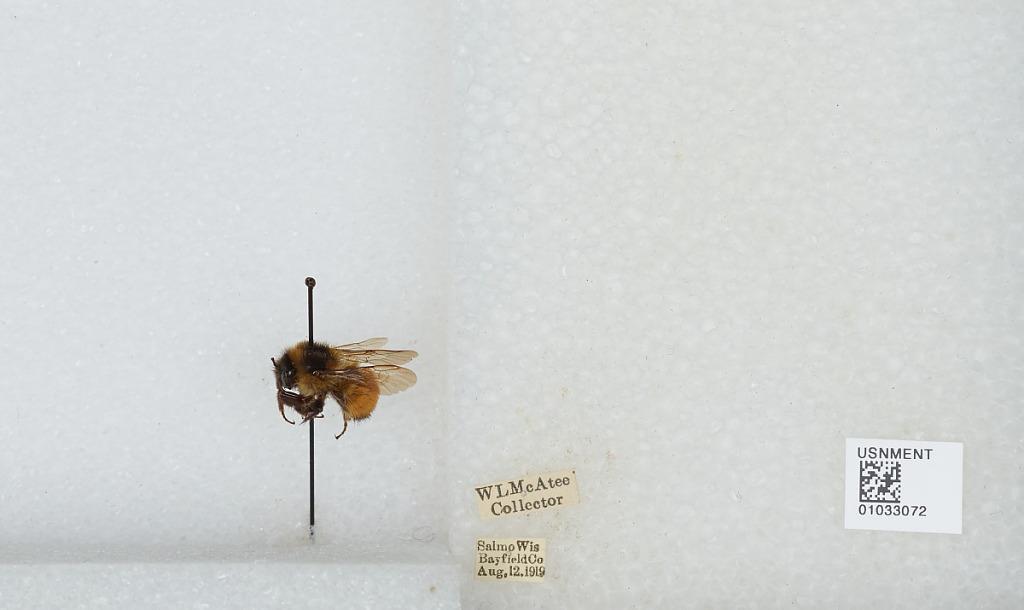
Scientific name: Bombus (Pyrobombus) ternarius Say
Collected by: W. McAtee
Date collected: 1919-8-12
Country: United States
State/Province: Wisconsin
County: Bayfield
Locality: Salmo
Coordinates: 46.7794, -90.8656